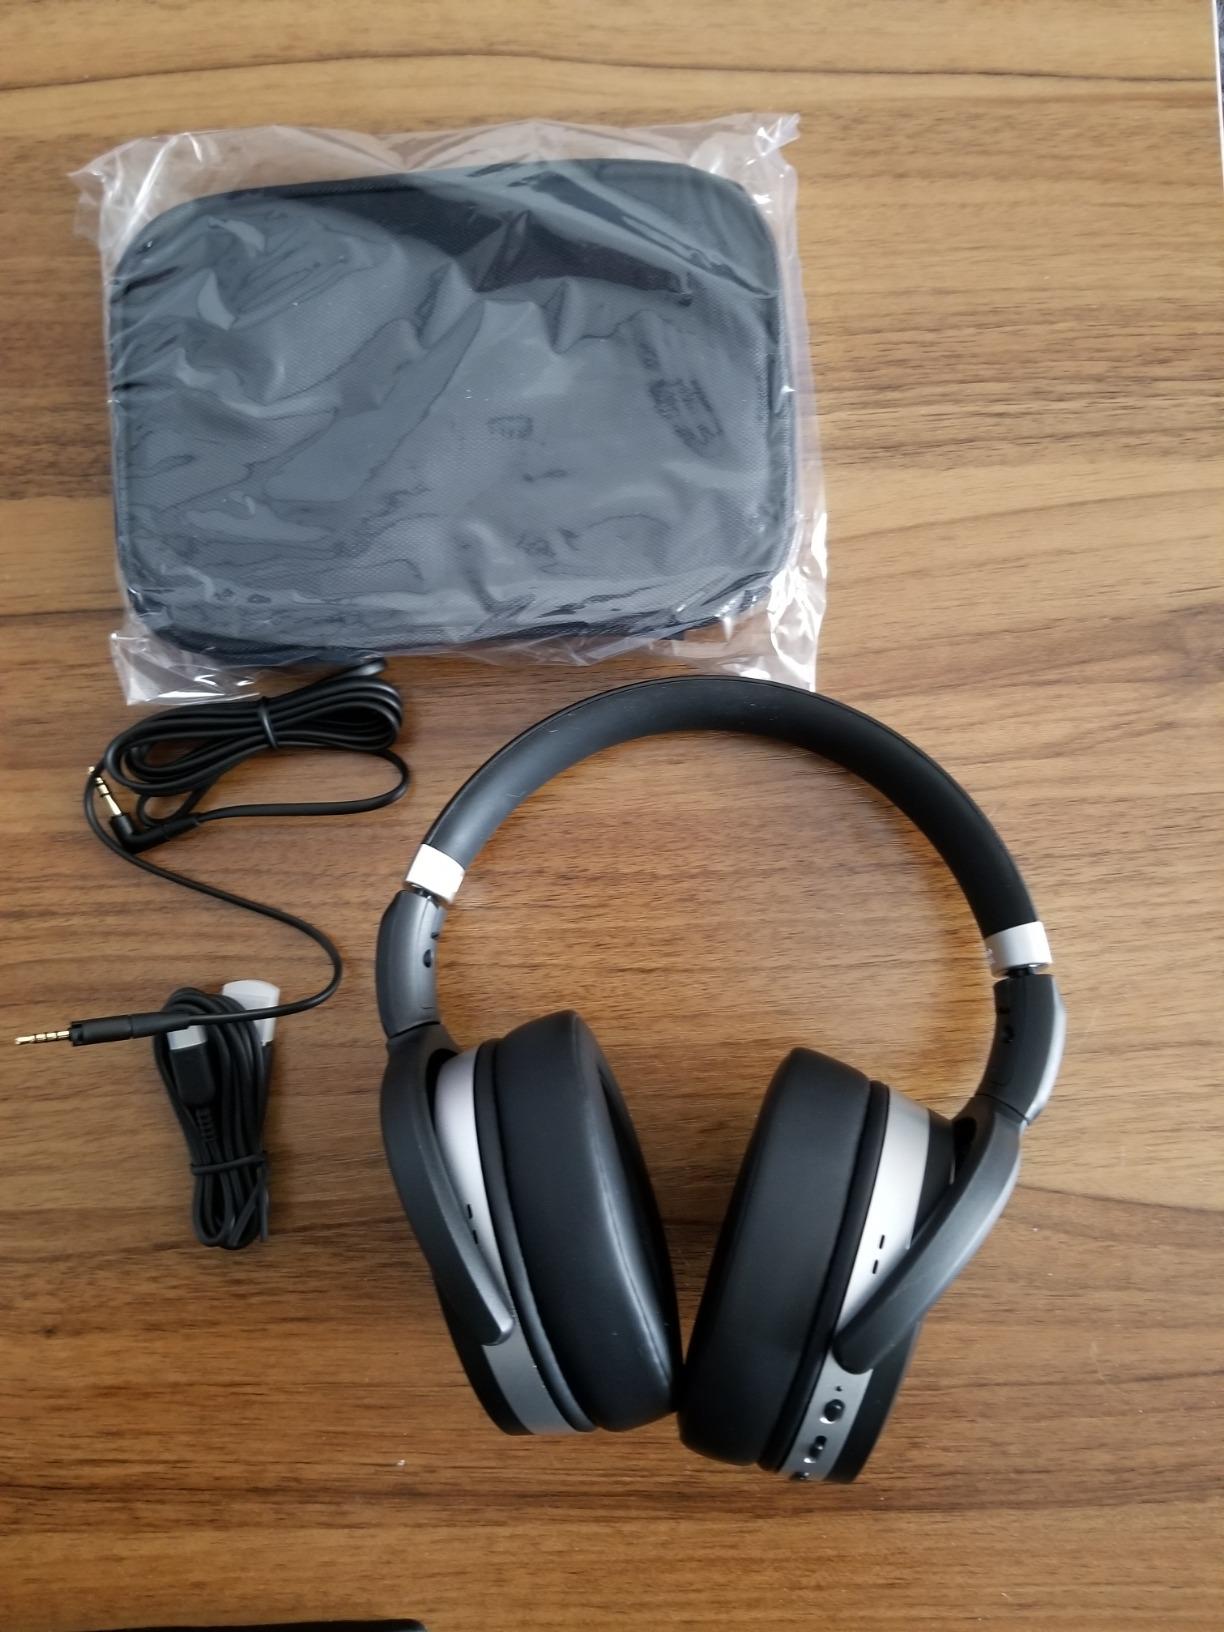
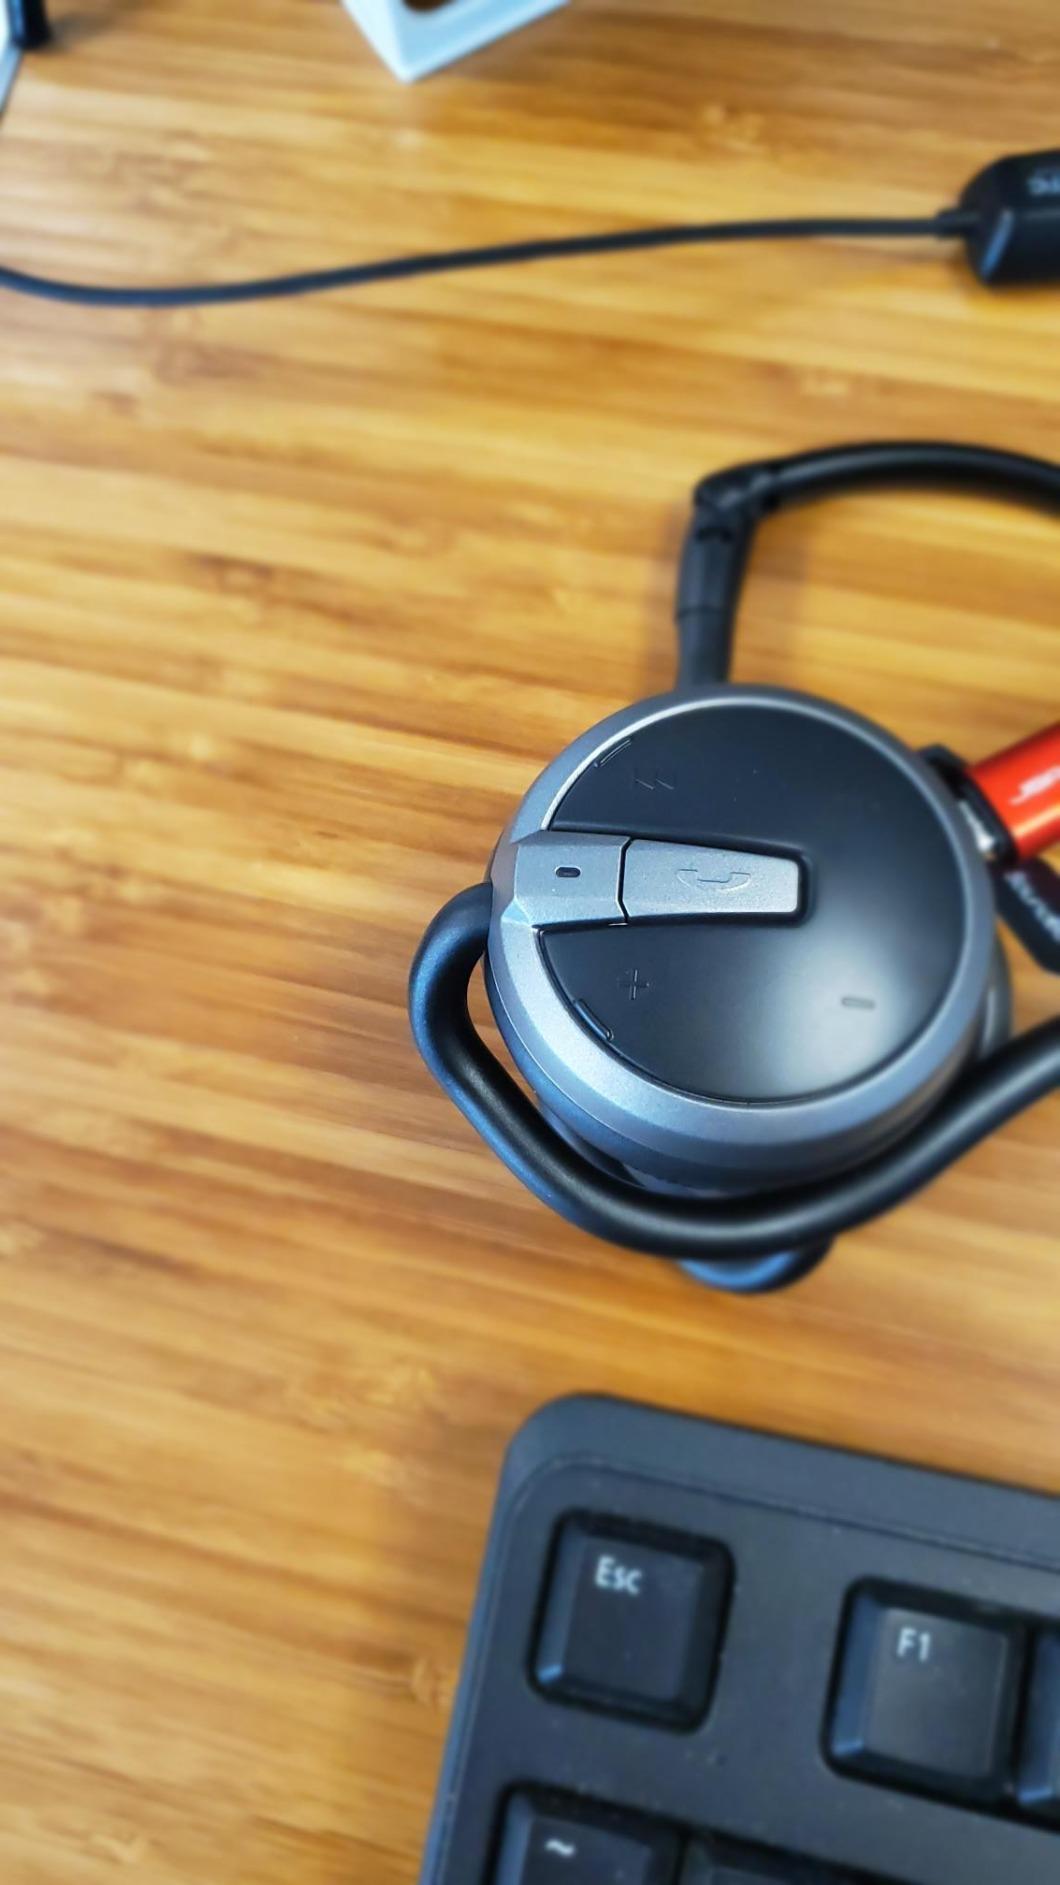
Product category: headphones
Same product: no